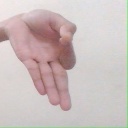
अक्षर: ज्ञ